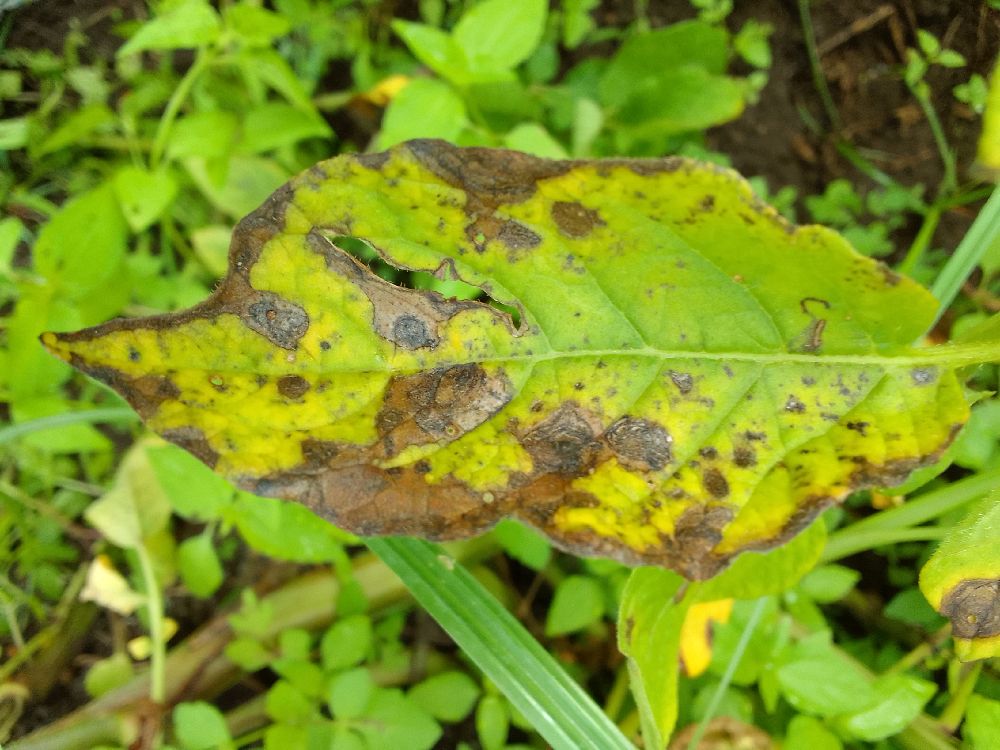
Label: Early blight